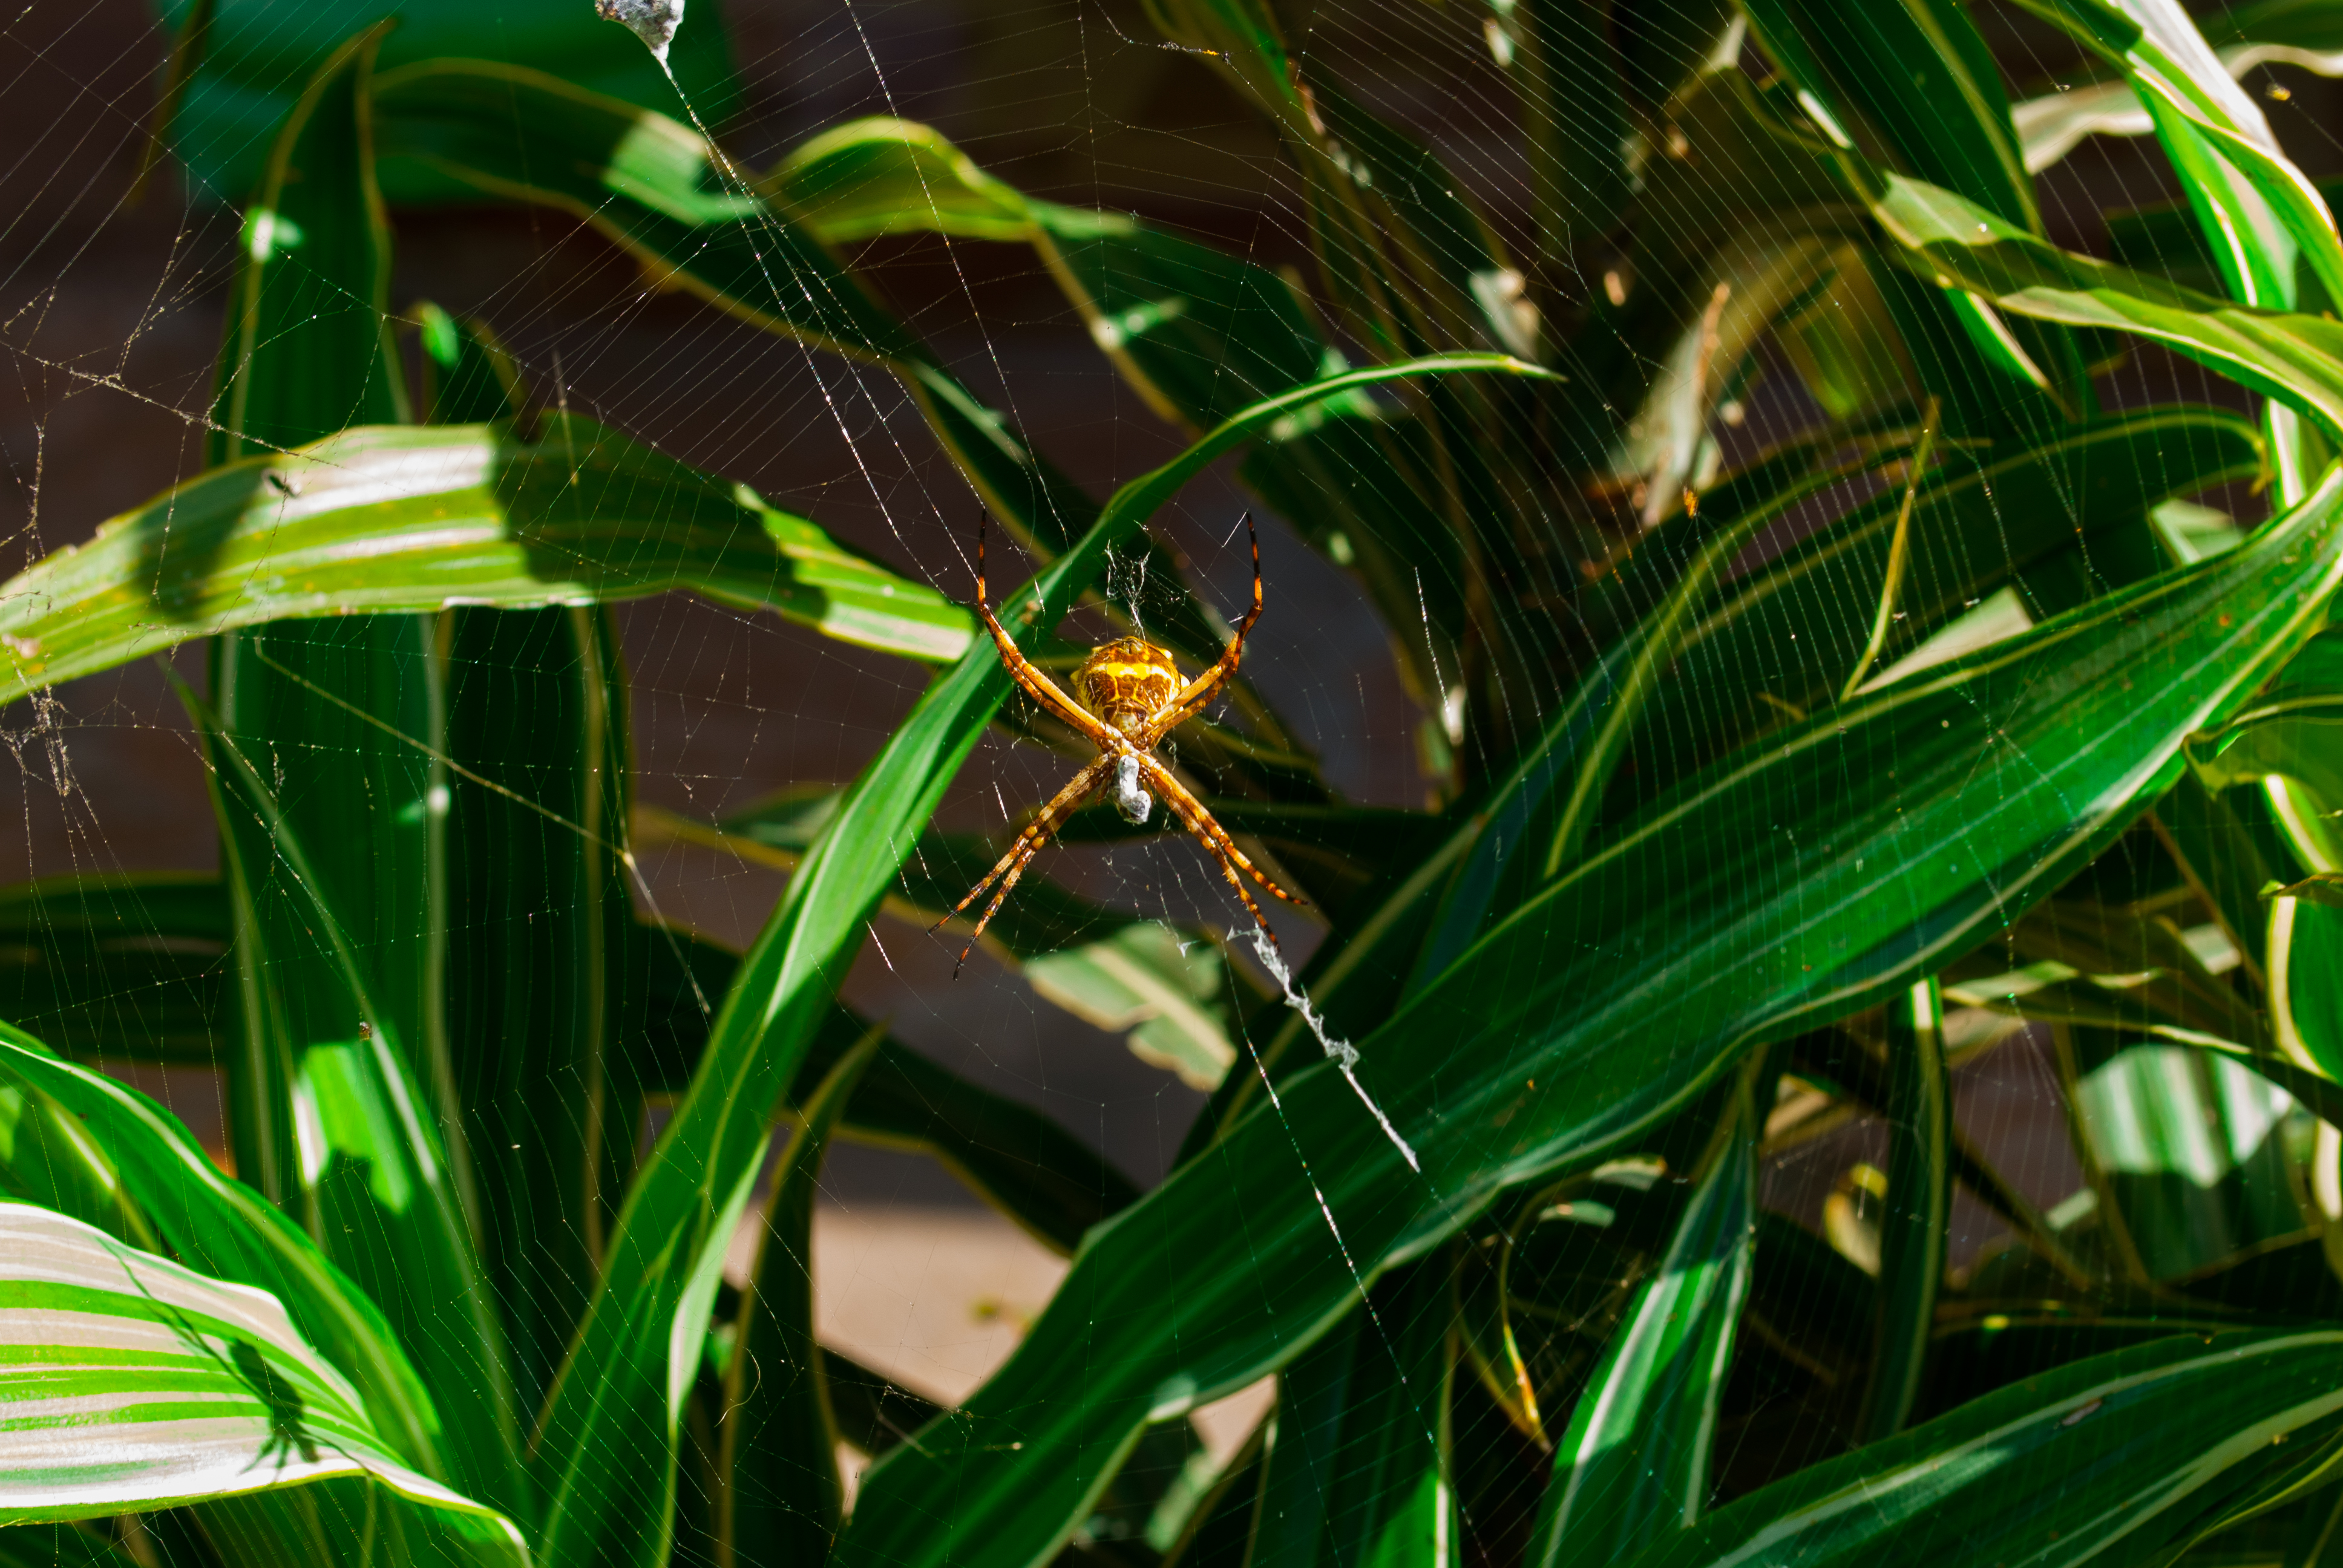
nature, plant, spider, vegetation, leaf, flora, organism, terrestrial plant, grass family, grass, plant stem